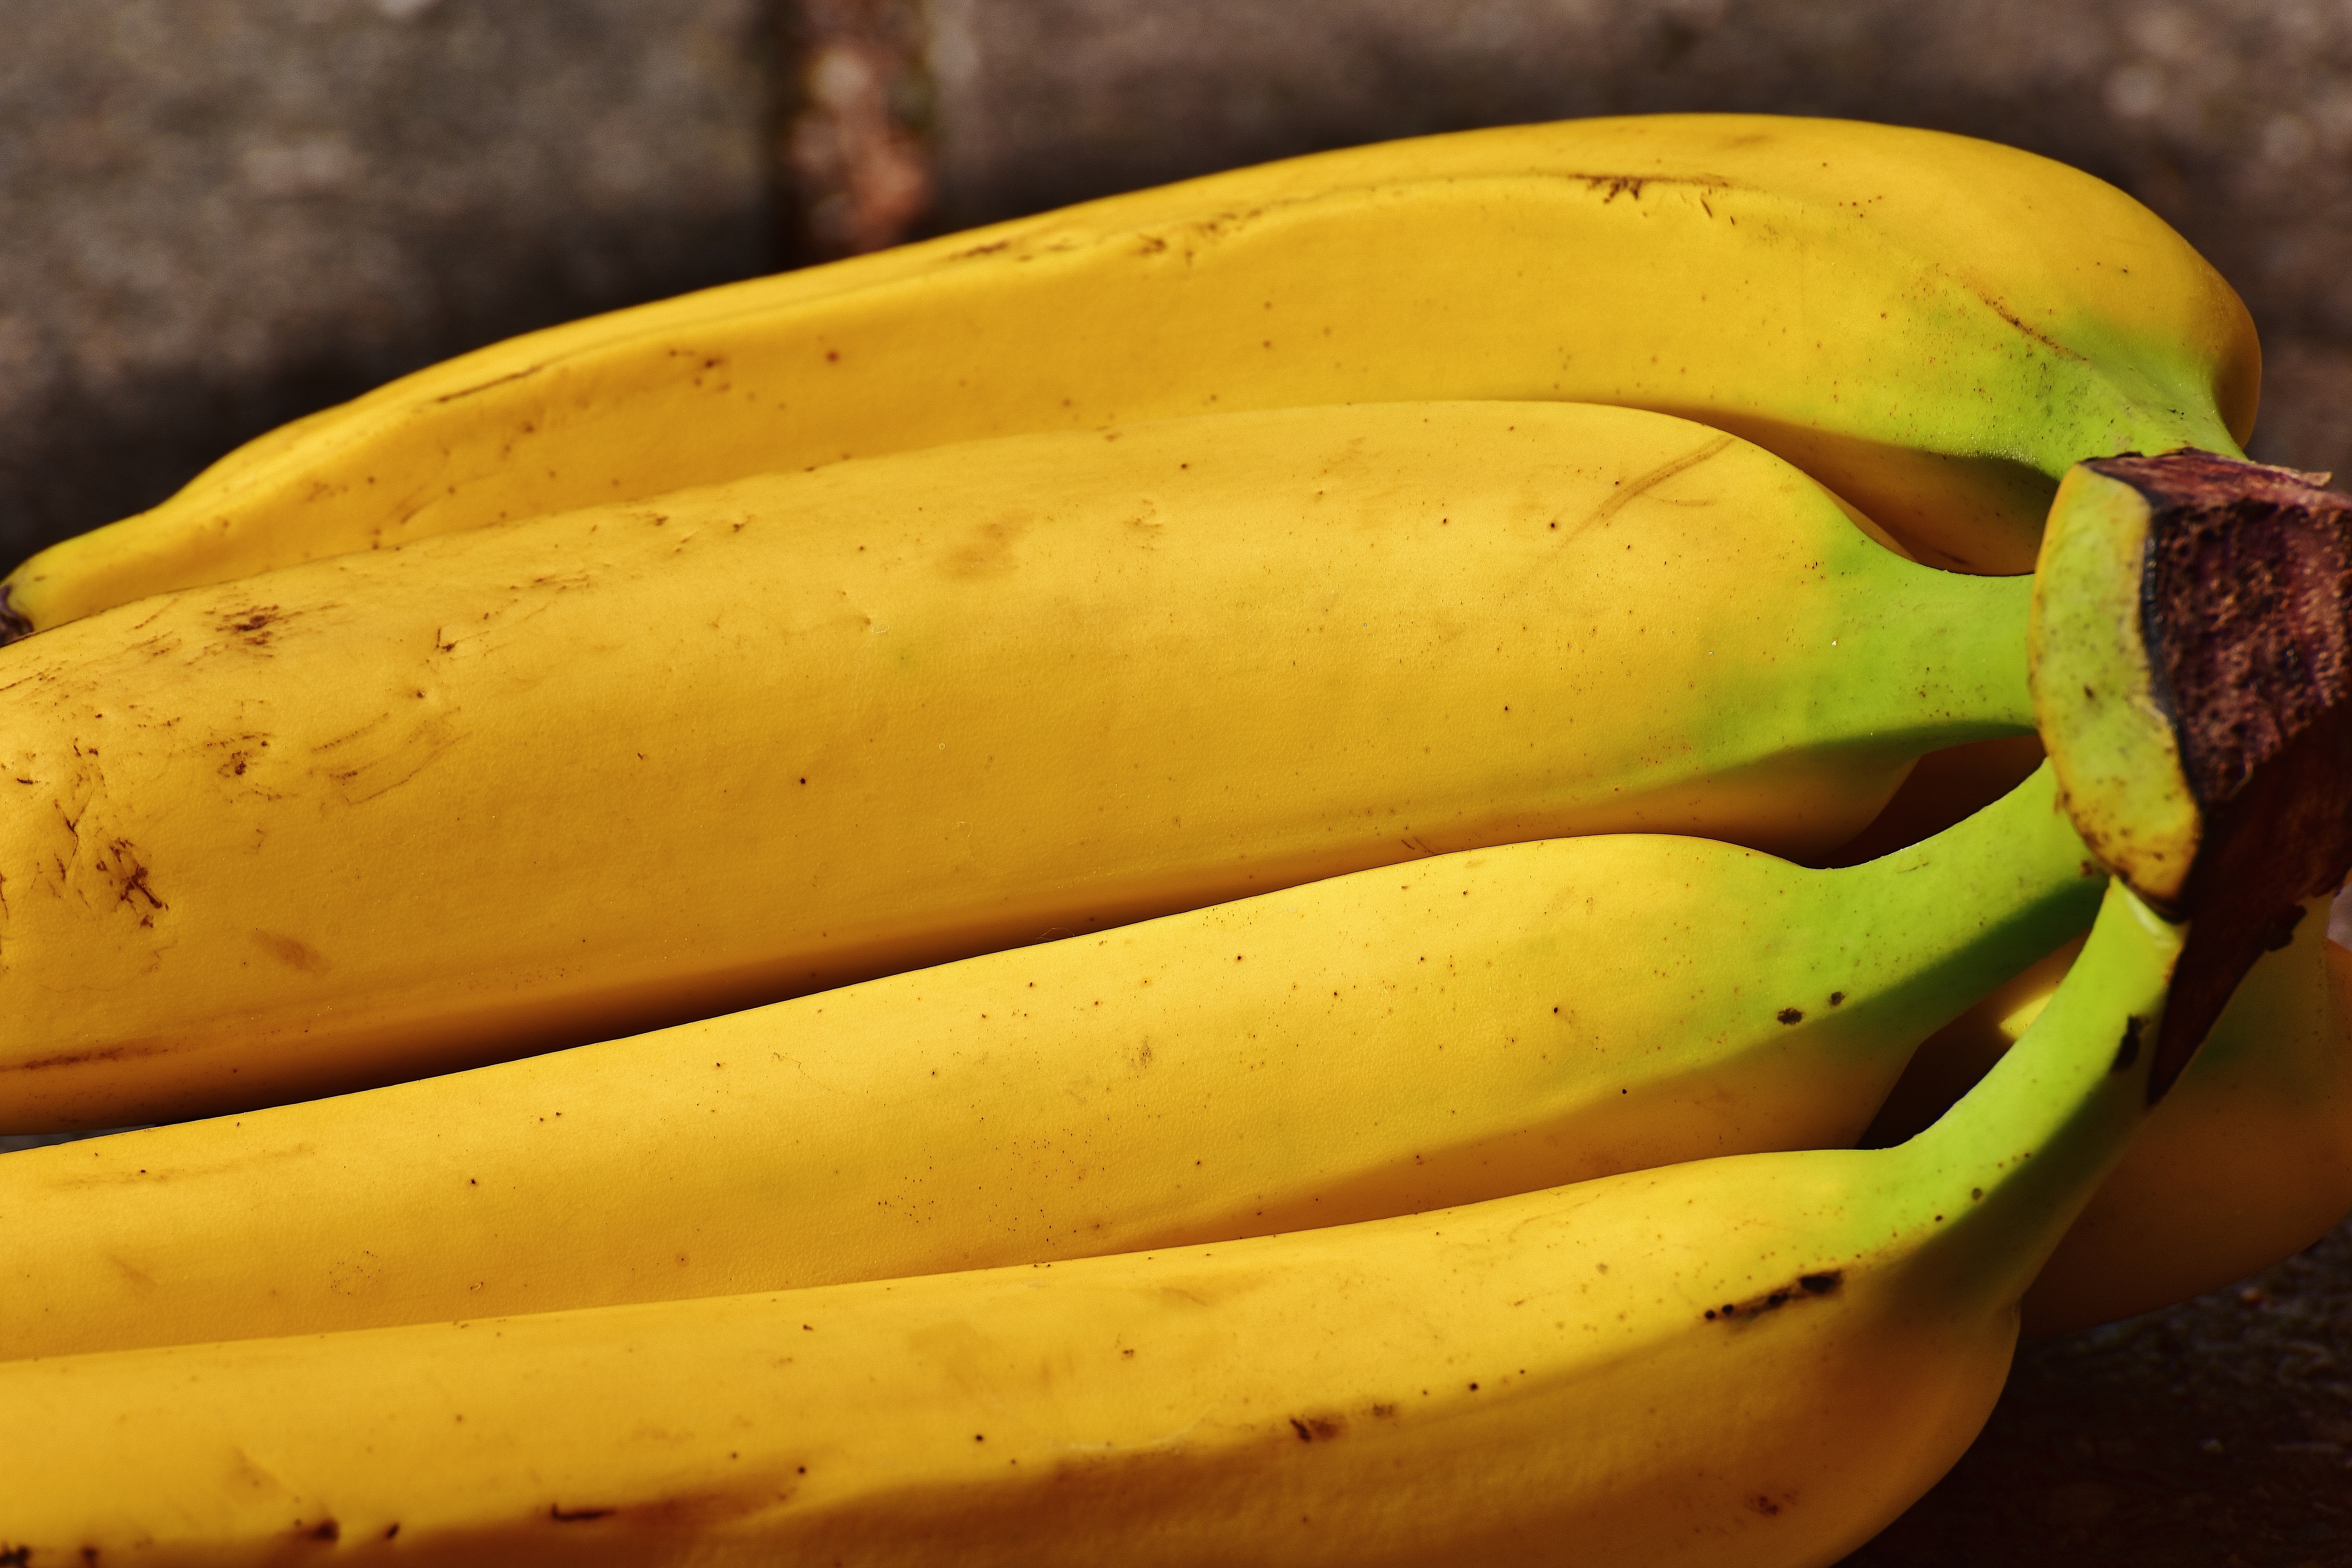
nature, plant, fruit, ripe, food, produce, vegetable, yellow, banana, healthy, close, bananas, fruits, frisch, banana peel, flowering plant, winter squash, land plant, banana family, cooking plantain, summer squash